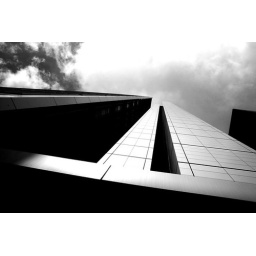
castle in the sky